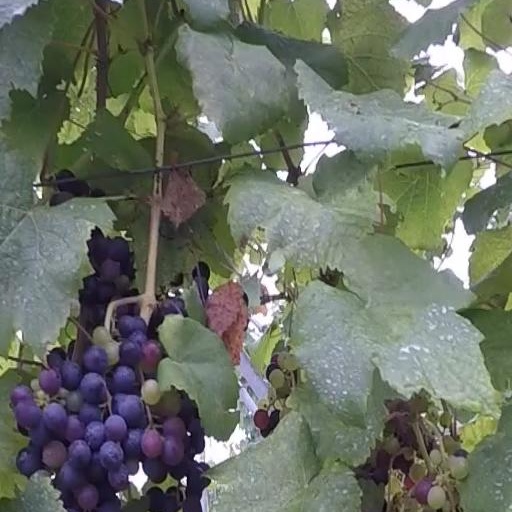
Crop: grape